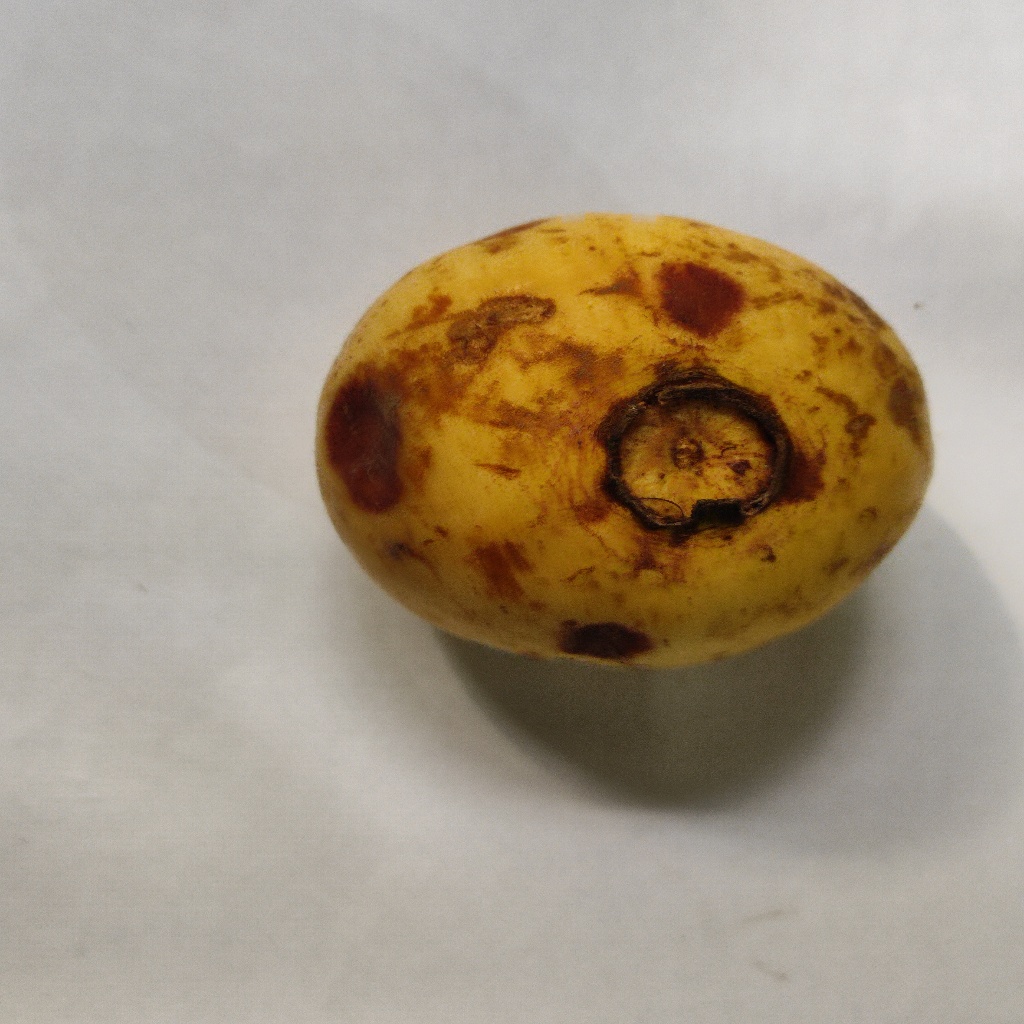
Crop: guava
Quality class: Defect